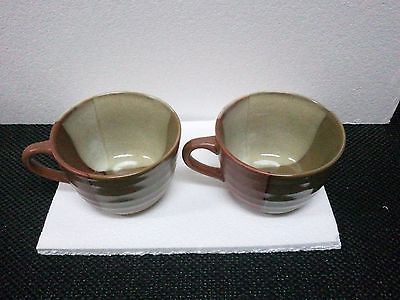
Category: mug